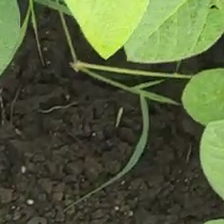
Weed species: Harali_(Cynodon_dactylon)